Karl Leonhard Reinhold

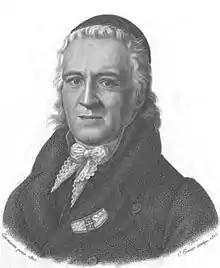
Reinhold by , 1820

Karl Leonhard Reinhold (26 October 1757 – 10 April 1823) was an Austrian philosopher who helped to popularise the work of Immanuel Kant in the late 18th century. His "elementary philosophy" ("Elementarphilosophie") also influenced German idealism, notably Johann Gottlieb Fichte, as a critical system grounded in a fundamental first principle.